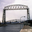
Label: bridge